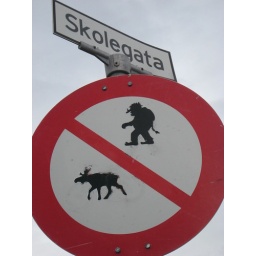
Norwegian street sign in Andalsnes.